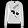
Label: Pullover